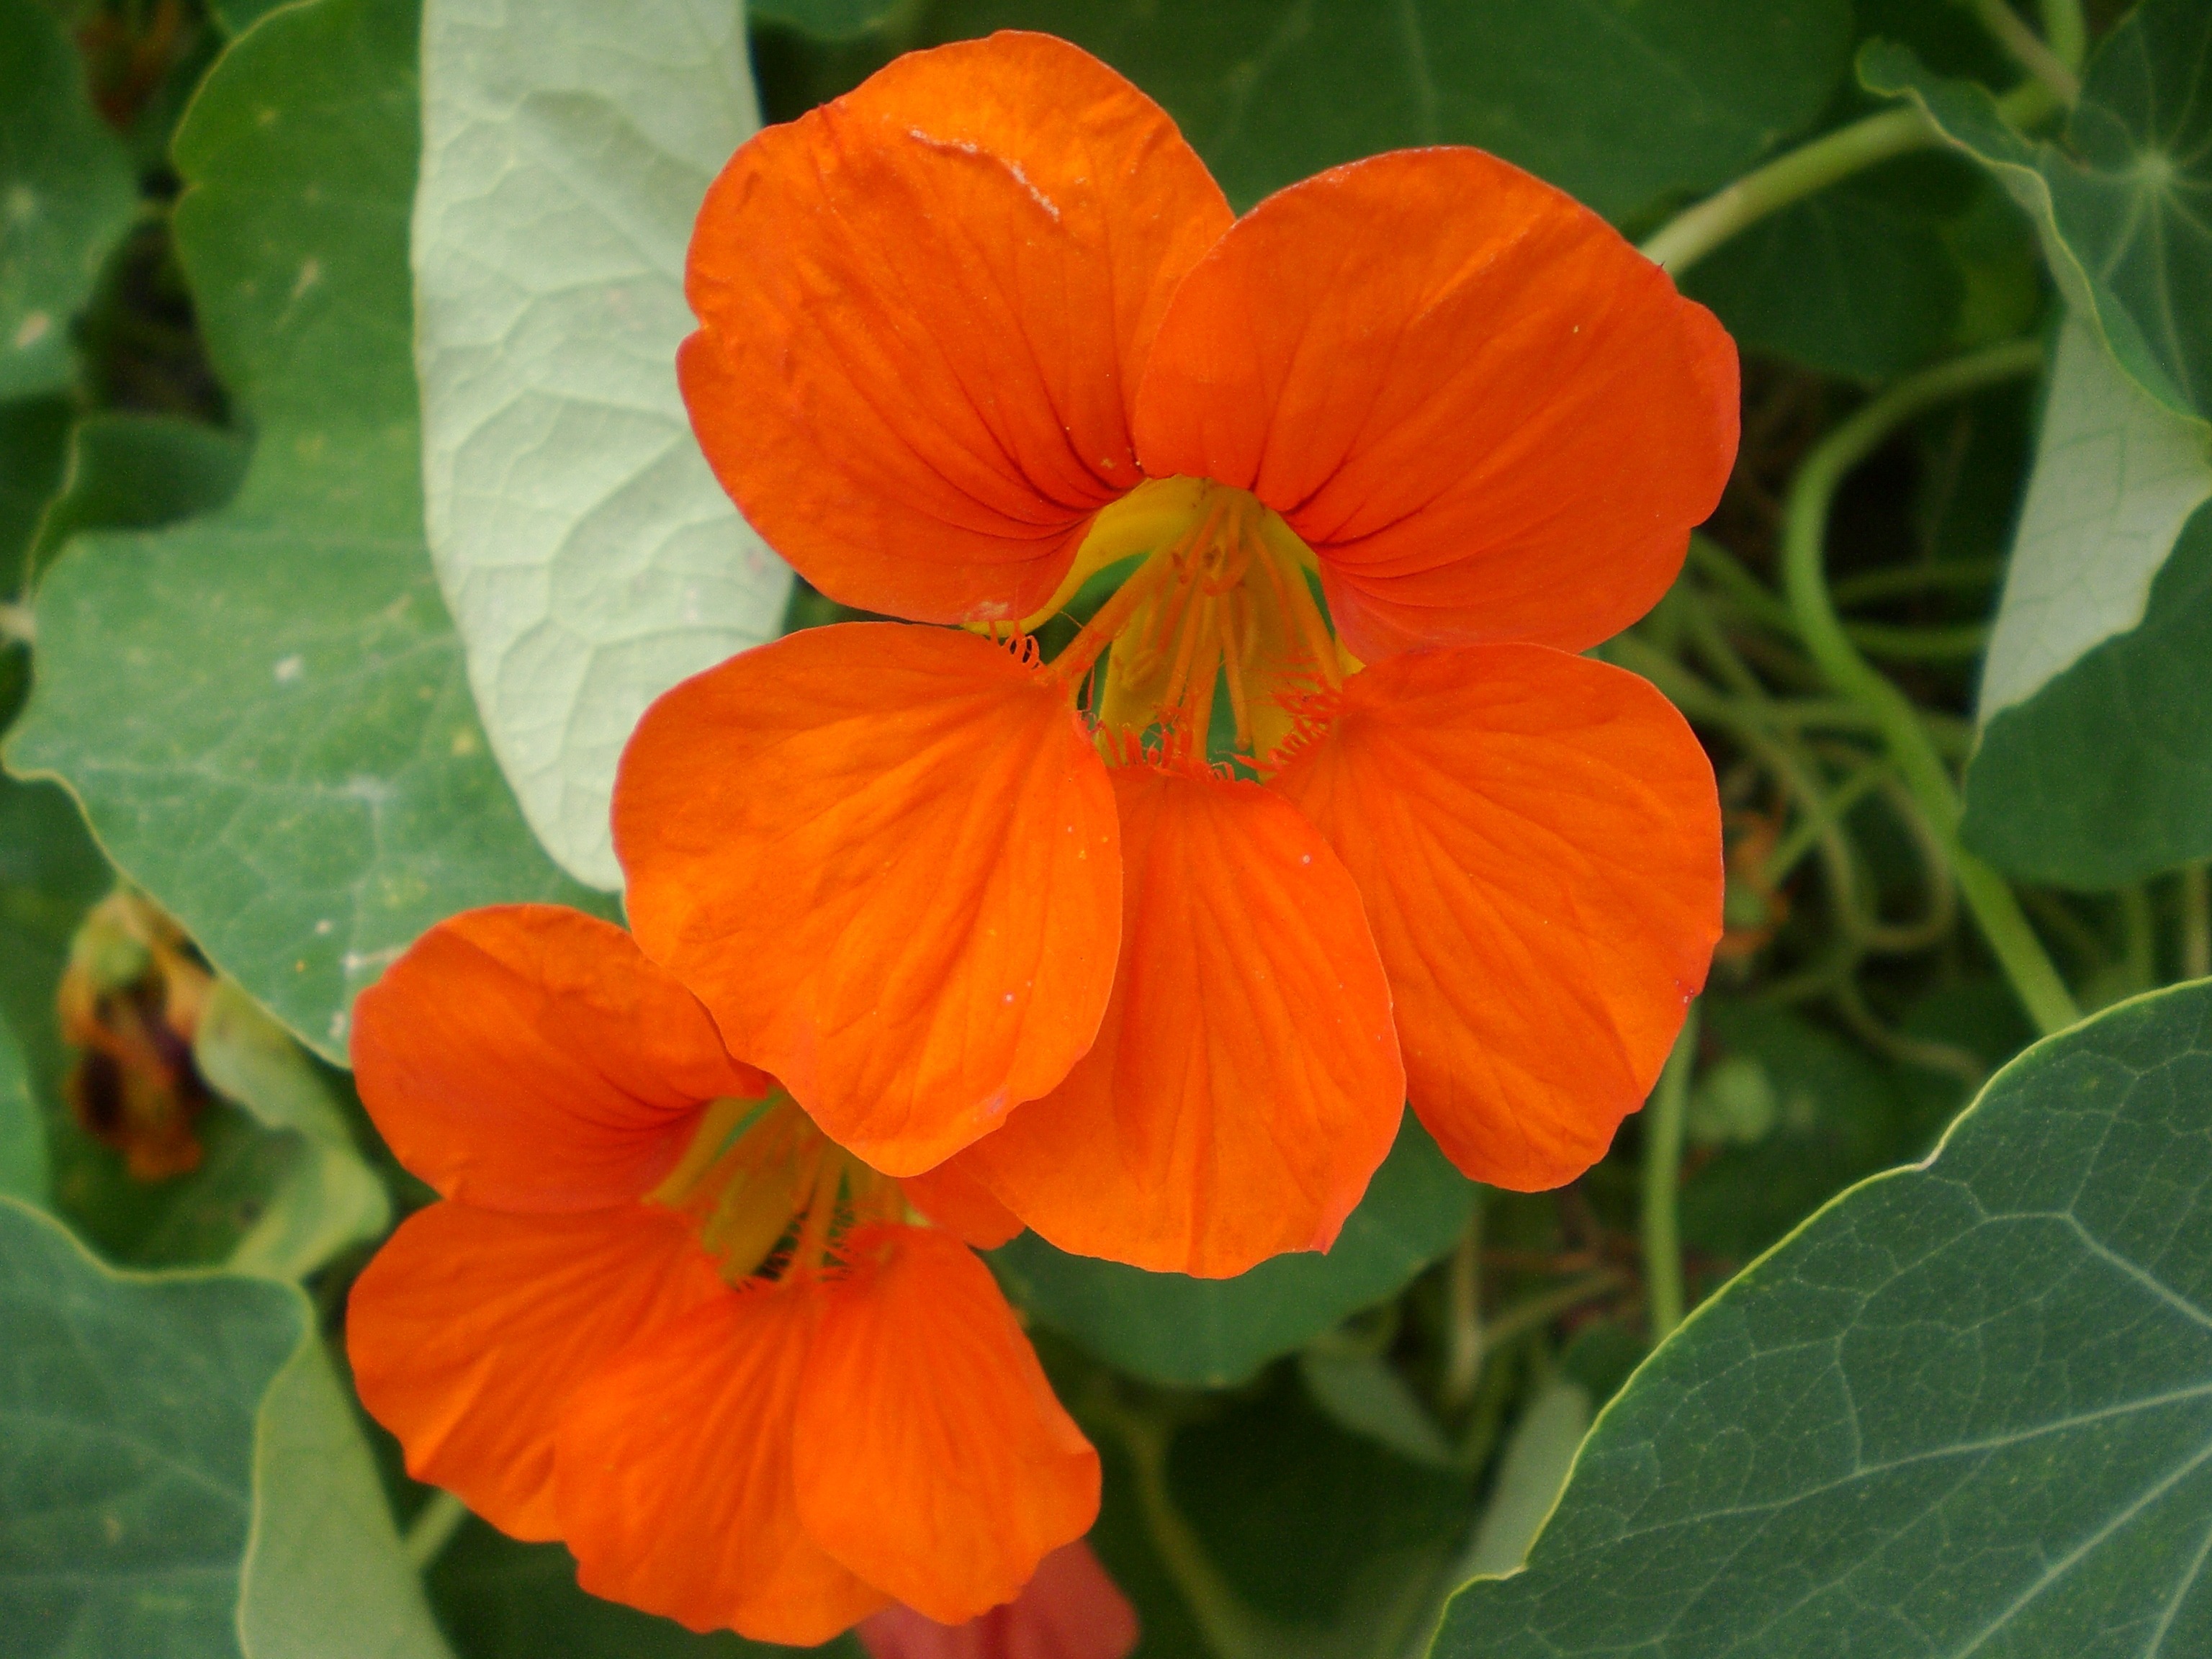
blossom, plant, leaf, flower, petal, bloom, orange, botany, climbing, close, flora, wildflower, nasturtium, calyx, pansy, flowering plant, nasturtium family, annual plant, land plant, violet family